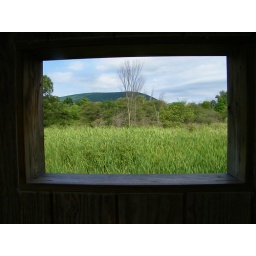
Through the window of the bird blind. The famous Mt. Nittany is in the background.